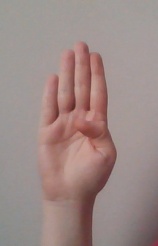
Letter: kaaf